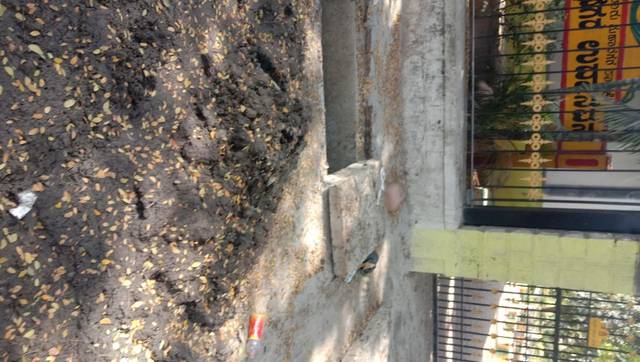
Region: India
Coordinates: 12.951, 77.595